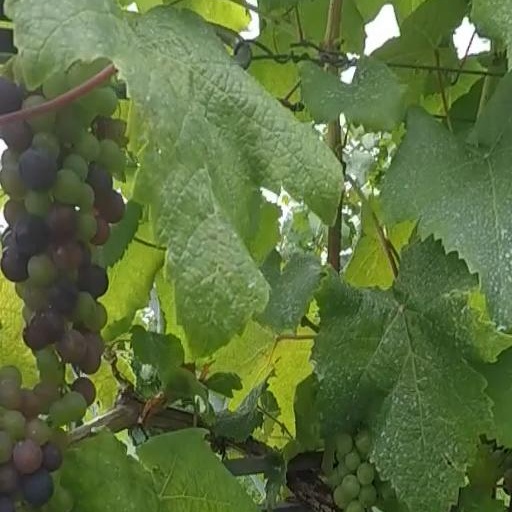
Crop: grape